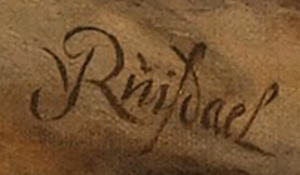
Jacob Isaacksz. van Ruysdael
Jacob Isaackszoon van Ruisdael var en nederlandsk maler. Han var nevø af Salomon van Ruysdael.